Slovakia

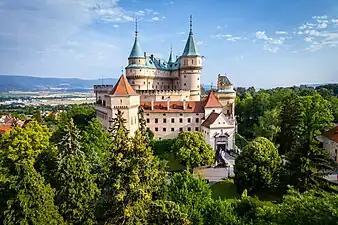
Bojnice Castle

In 2024, Slovak citizens had visa-free or visa-on-arrival access to 184 countries and territories, putting the Slovak passport at the 10th rank of travel freedom (tied with Latvia and Iceland) on the Henley Passport Index.